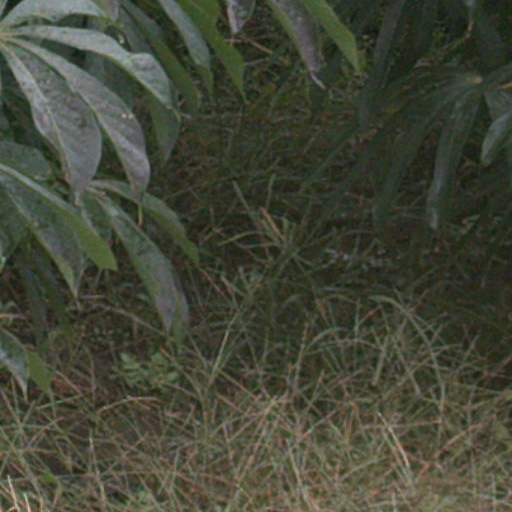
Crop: cassava